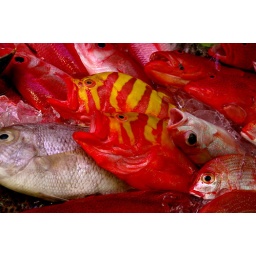
Tropical fish in the market